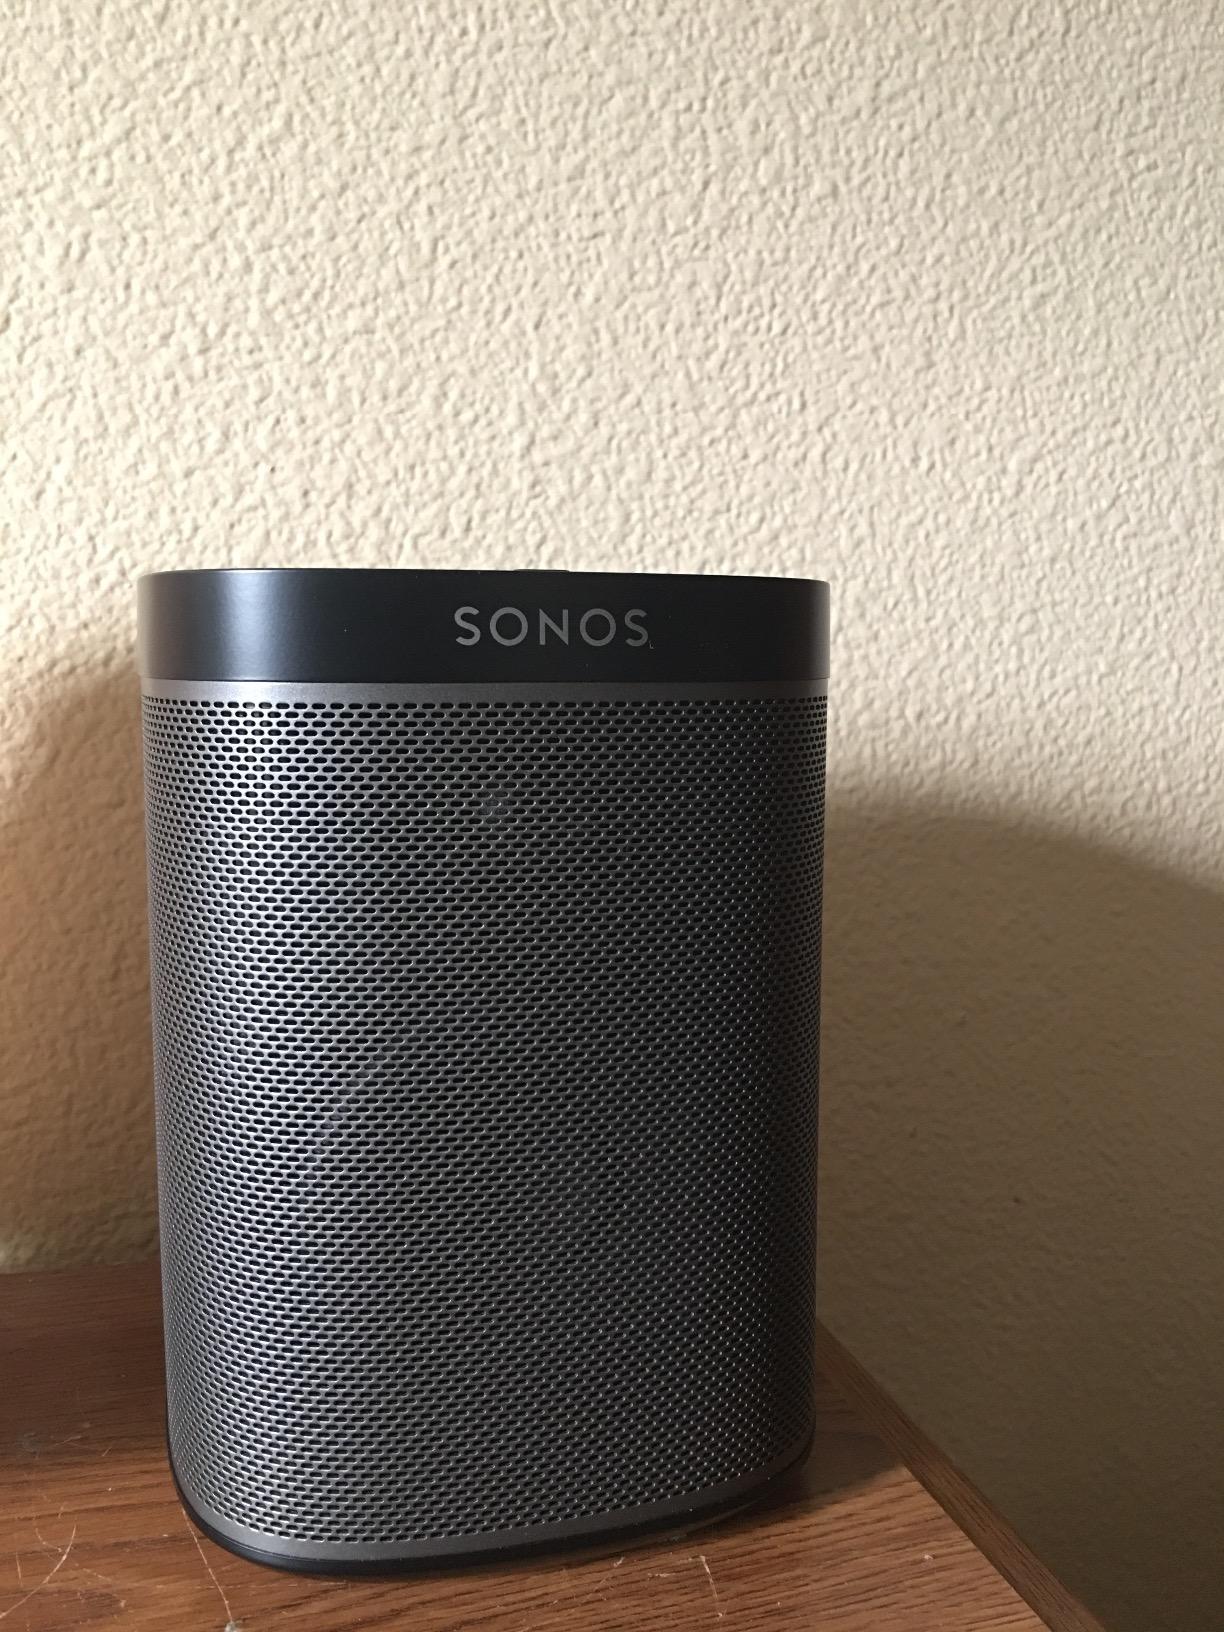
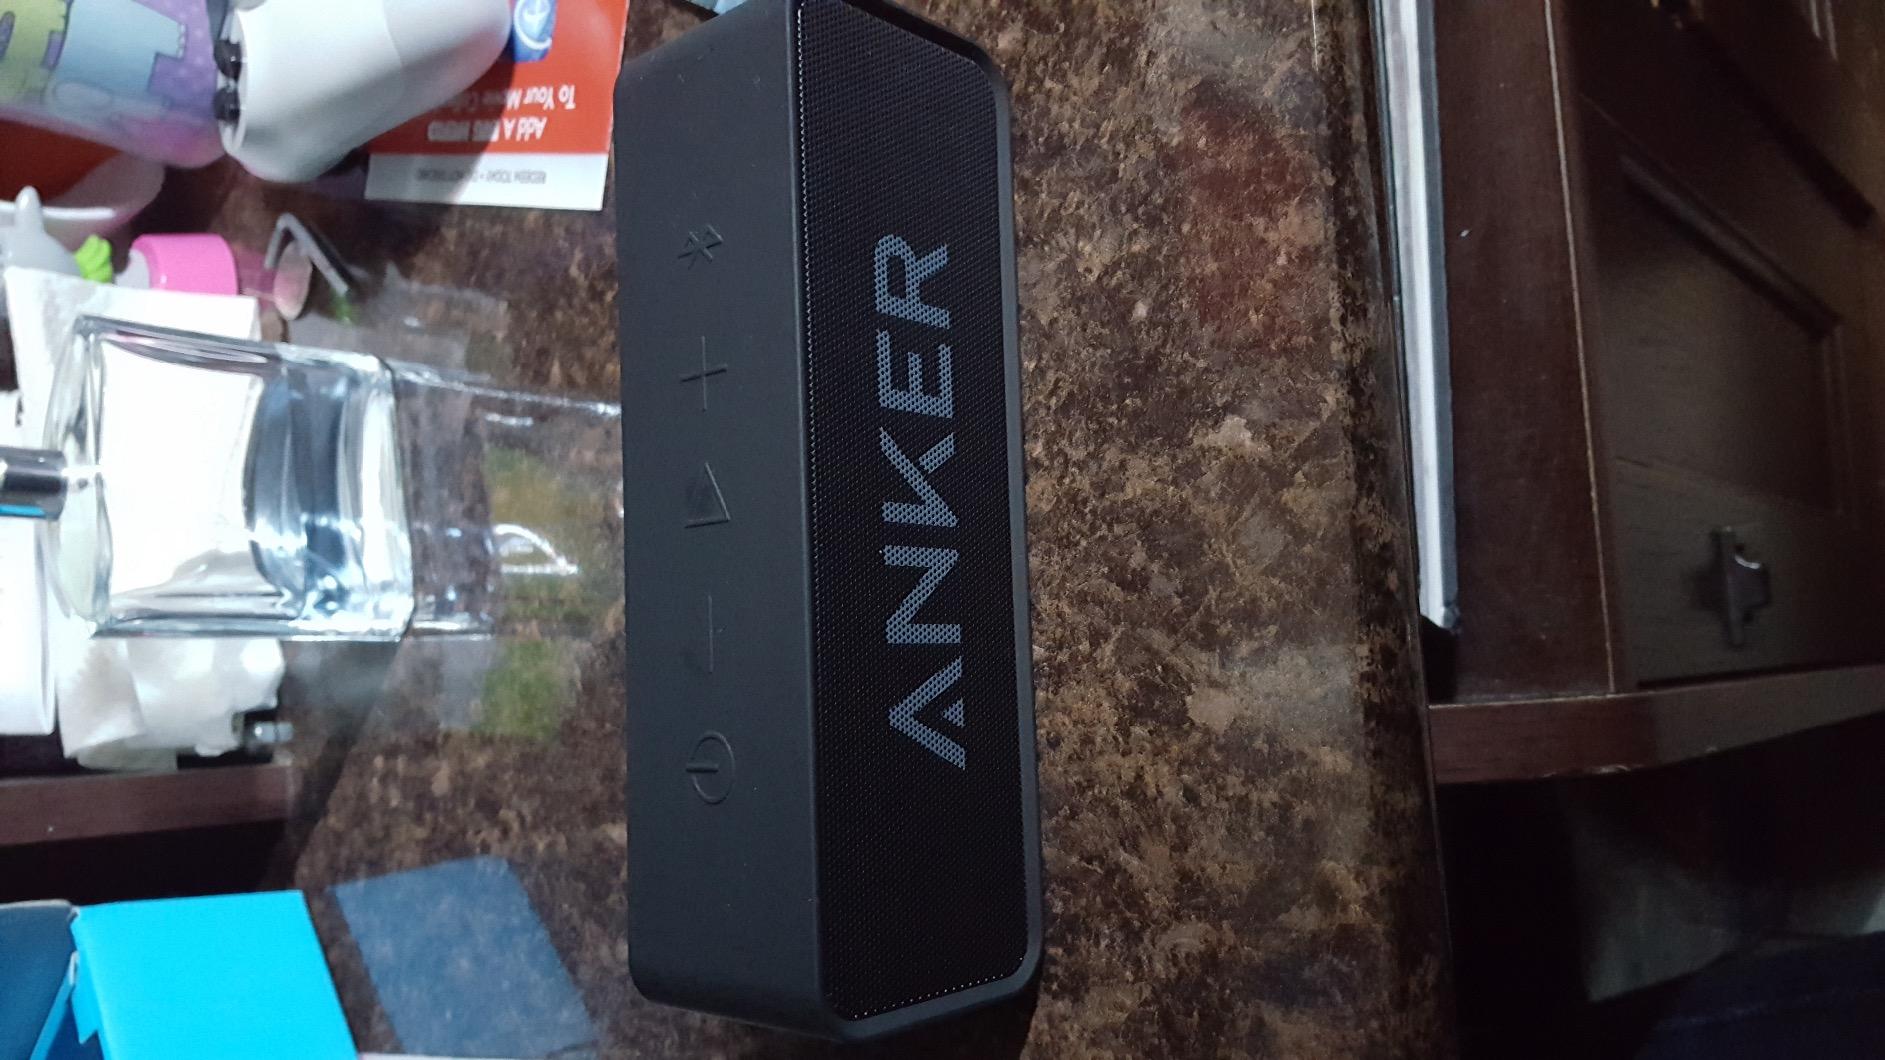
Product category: speaker
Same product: no